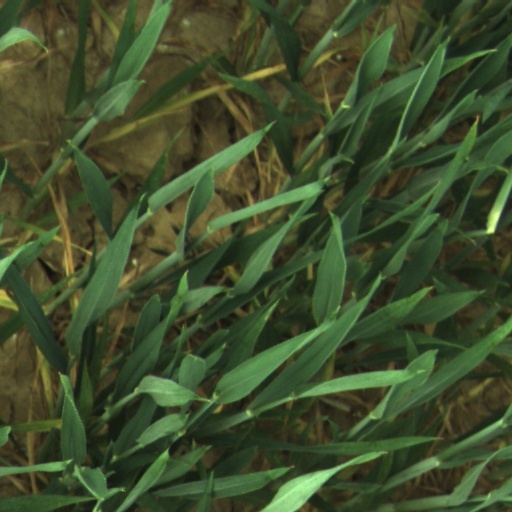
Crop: wheat